Gil Brandt

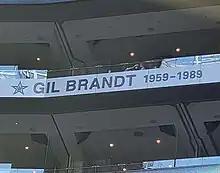
Gil Brandt's name as a member of the Dallas Cowboys Ring of Honor at AT&T Stadium.

Brandt worked as a photographer who specialized in newborn babies and was employed as a part-time scout for the Los Angeles Rams based on a recommendation by Elroy Hirsch. In 1958, he was hired as a full-time scout by the San Francisco 49ers.